Dwight School

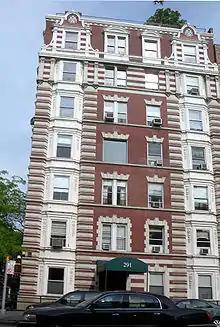
291 Central Park West

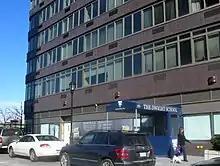
433 West 66th Street

There are four co-educational divisions at Dwight School: The Riverside campus (preschool-kindergarten) occupies three buildings on Riverside Boulevard between West 66th and 68th Streets. The Lower School (grades 1–5) is located on the main campus and occupies a brownstone at 17 West 88th Street. The middle school (grades 6–8) and the upper school (grades 9–12) are also located on the main campus but primarily use the buildings at 18 West 89th Street and 291 Central Park West. In 2012, the school added additional classrooms and athletics space by expanding into the adjoining brownstone located at 22 West 89th Street.